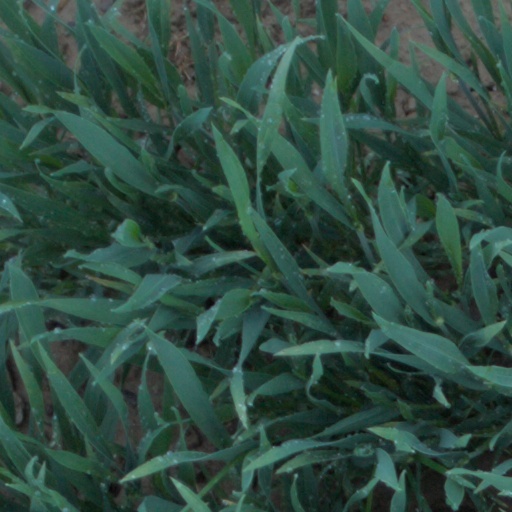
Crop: wheat